History of Norwich City F.C.

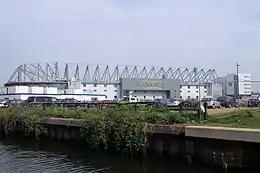

The history of Norwich City F.C. stretches back to 1902. After a brief period in amateur football, Norwich City F.C. spent 15 years as a semi-professional team in the Southern League before admission to English Football League in 1920. For most of the next 50 years, Norwich City F.C. played in Division Three (South), then the joint lowest tier of the football league, a period that was distinguished by "a thrilling giant-killing sequence which took them to the FA Cup semi-finals" in 1959. Shortly afterwards, the club won its first major trophy, the 1962 League Cup. Norwich finally reached the pinnacle of the league structure in 1972, with their first promotion to the top tier.